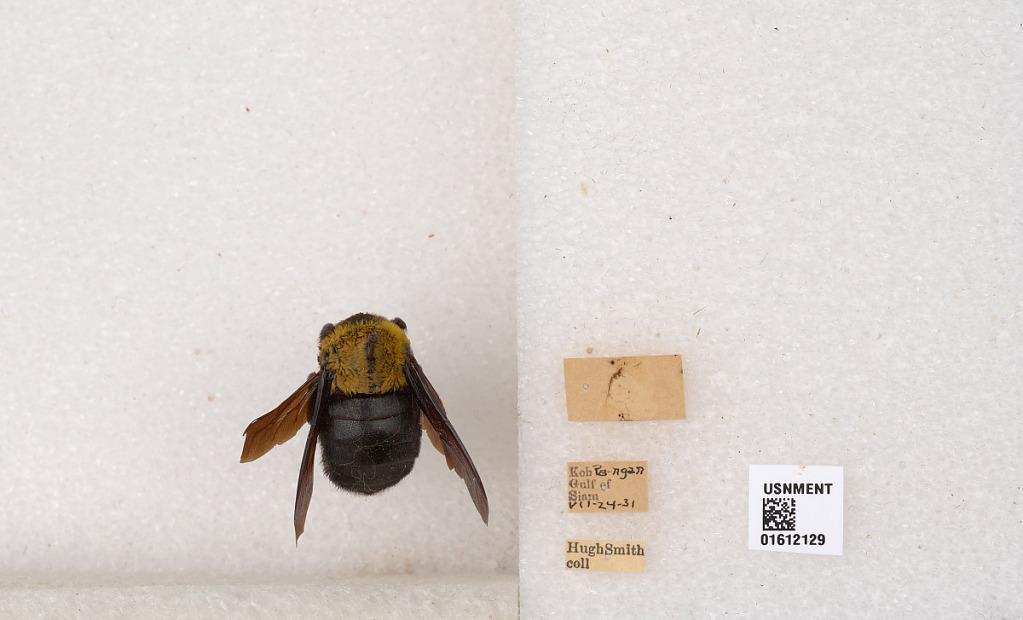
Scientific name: Xylocopa
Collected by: H. Smith
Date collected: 1931-7-24
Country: Thailand
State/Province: Surat Thani
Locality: Koh Pa-ngan, Gulf of Siam